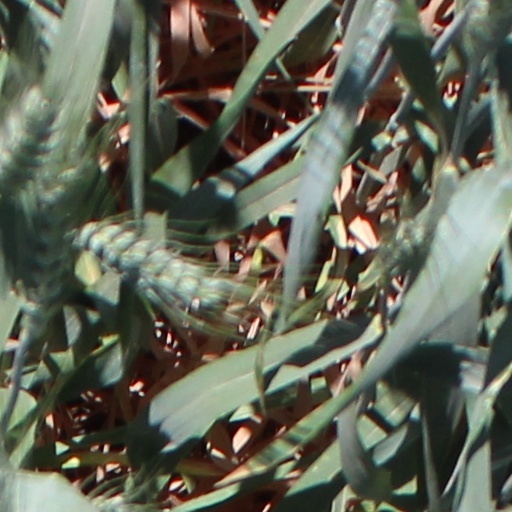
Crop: wheat